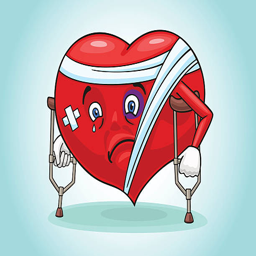
the heart in the diseased state .